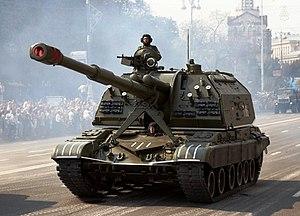
Le 2S19 “Msta-S”, obusier de 152mm automoteur conçu par l’Union Soviétique, entre en service en 1989 comme successeur du SO-152. Le véhicule est basé sur un châssis de tank T-80 mais est propulsé par le moteur diesel du T-72.
L’armée de terre ukrainienne est la branche terrestre des forces armées ukrainiennes. Elle a été formé à partir des forces terrestres soviétique à la chute de l'Union soviétique.